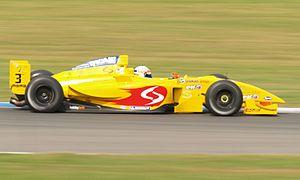
Miloš Pavlović, né le 8 octobre 1980 à Belgrade, est un pilote automobile serbe.